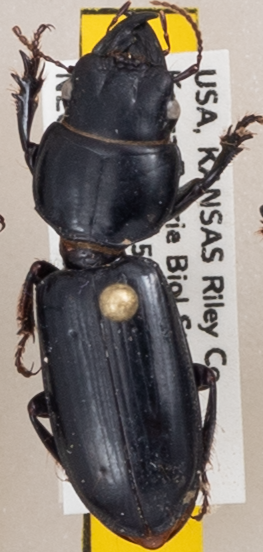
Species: Scarites vicinus
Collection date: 2020-07-01
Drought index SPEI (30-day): -0.674
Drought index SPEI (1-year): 0.786
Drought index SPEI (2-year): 1.85